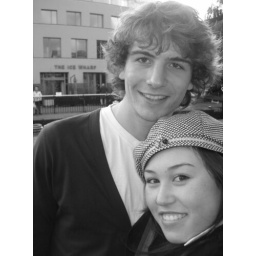
Complete with male in cardigan and female beret